Bicton Castle

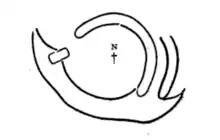
Outline of Bicton Castle

Bicton Castle was built by changing a low glacial mount. Although now oval in shape, the motte was likely to have been circular at first, with a diameter of 30 metres. At some point after it was abandoned, the ground was quarried for gravel. Its present-day height is 2.2 metres. A small bailey, 14 by 25 metres, was made by changing the shape of the southern part of the glacial mount.